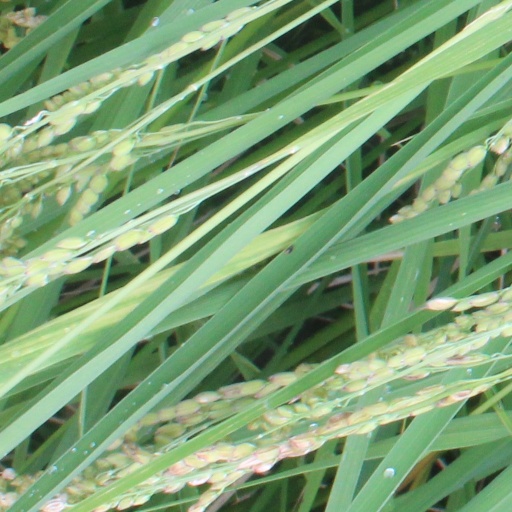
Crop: rice